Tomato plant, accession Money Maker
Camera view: bottom (45 deg); turntable rotation: 330 degrees
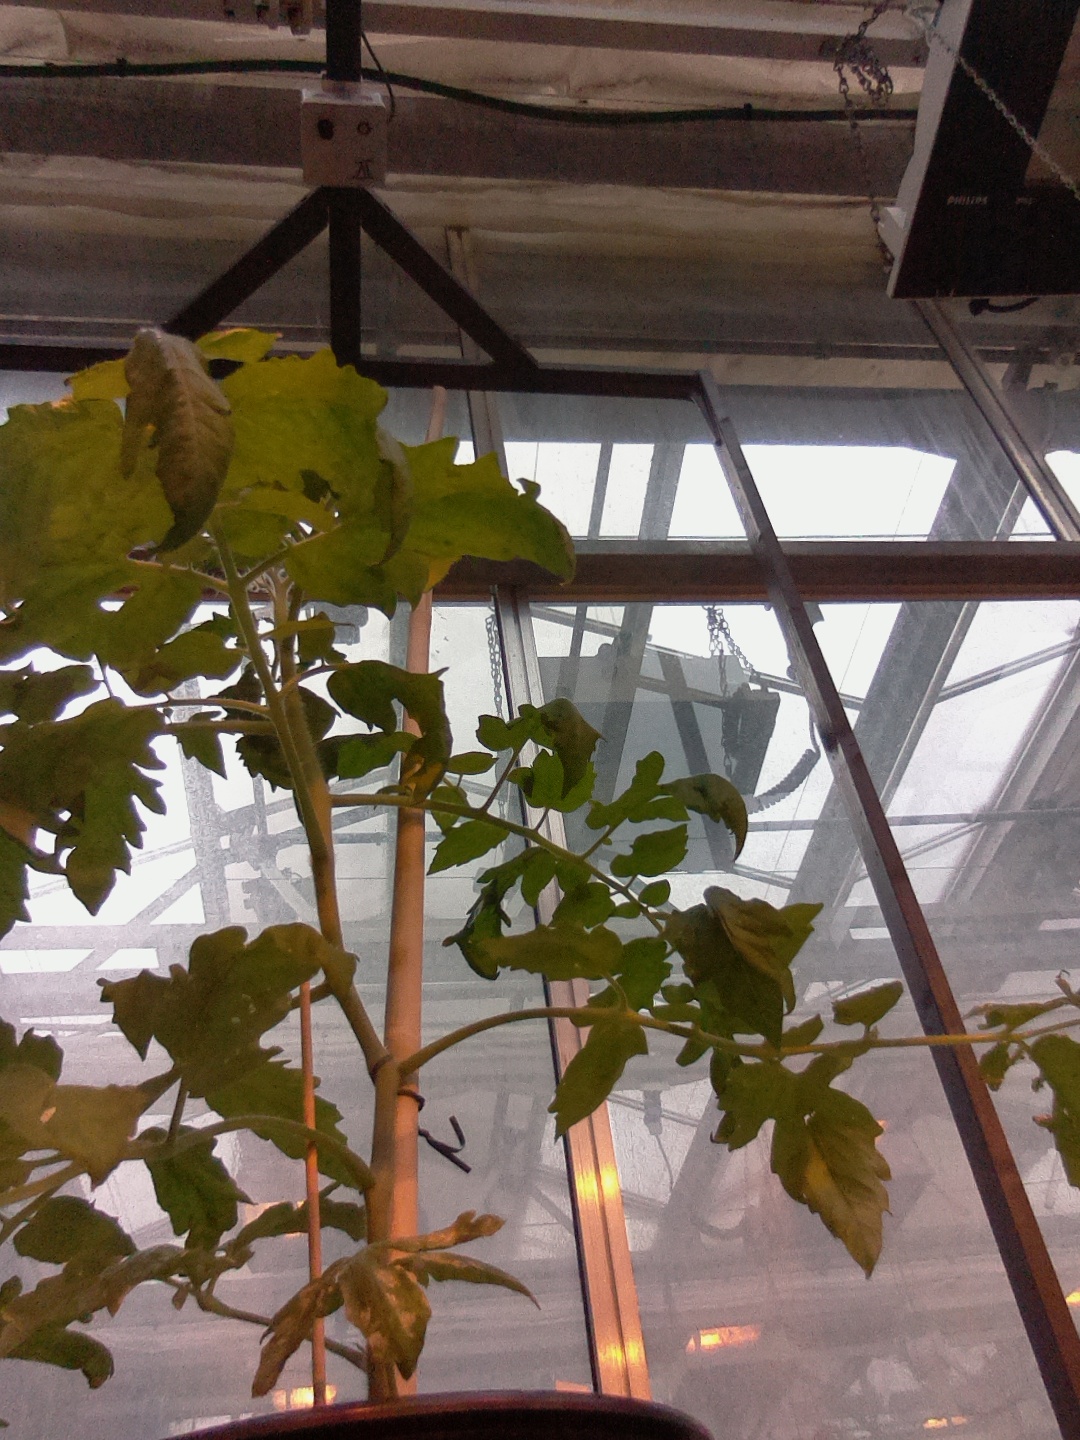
BBCH growth stage 51: First inflorence visible, visible closed flower bud